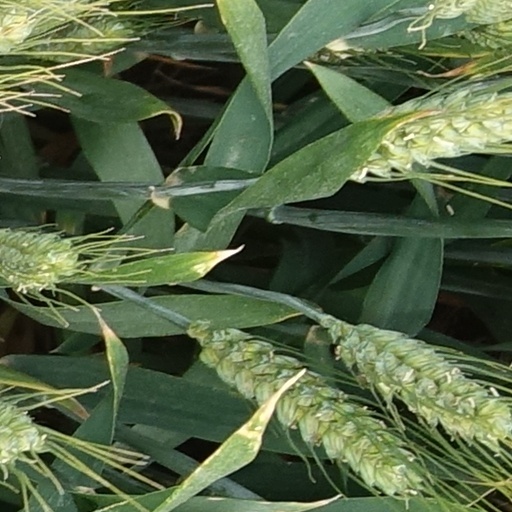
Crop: wheat